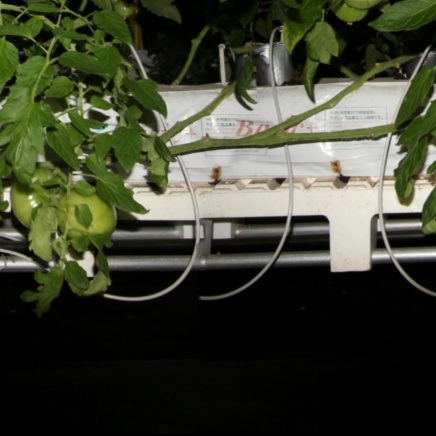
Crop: tomato